Baker Ranger Station

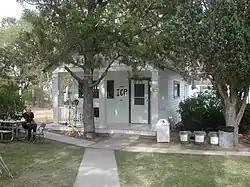
Baker Ranger Station Office

Baker Ranger Station was established in 1911 at the edge of Baker, Nevada to administer U.S. government lands in White Pine County, Nevada. The original plot was first known as the Baker Administrative Site, becoming a year-round ranger station in 1918 for the Baker Ranger District of Nevada National Forest. The compound became a guard station and work site with the division of Nevada National Forest into Humboldt and Toiyabe National Forests in 1957. In 1986 Great Basin National Park was established and the station was transferred to the National Park Service as an administrative center for the park.